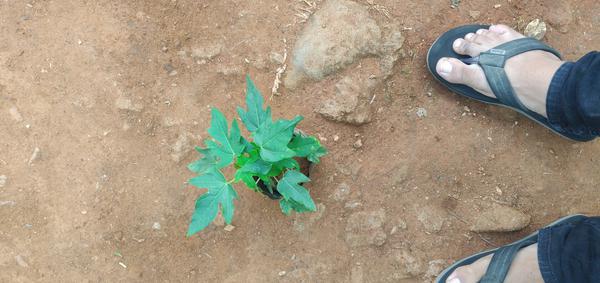
Plant: Pappaya